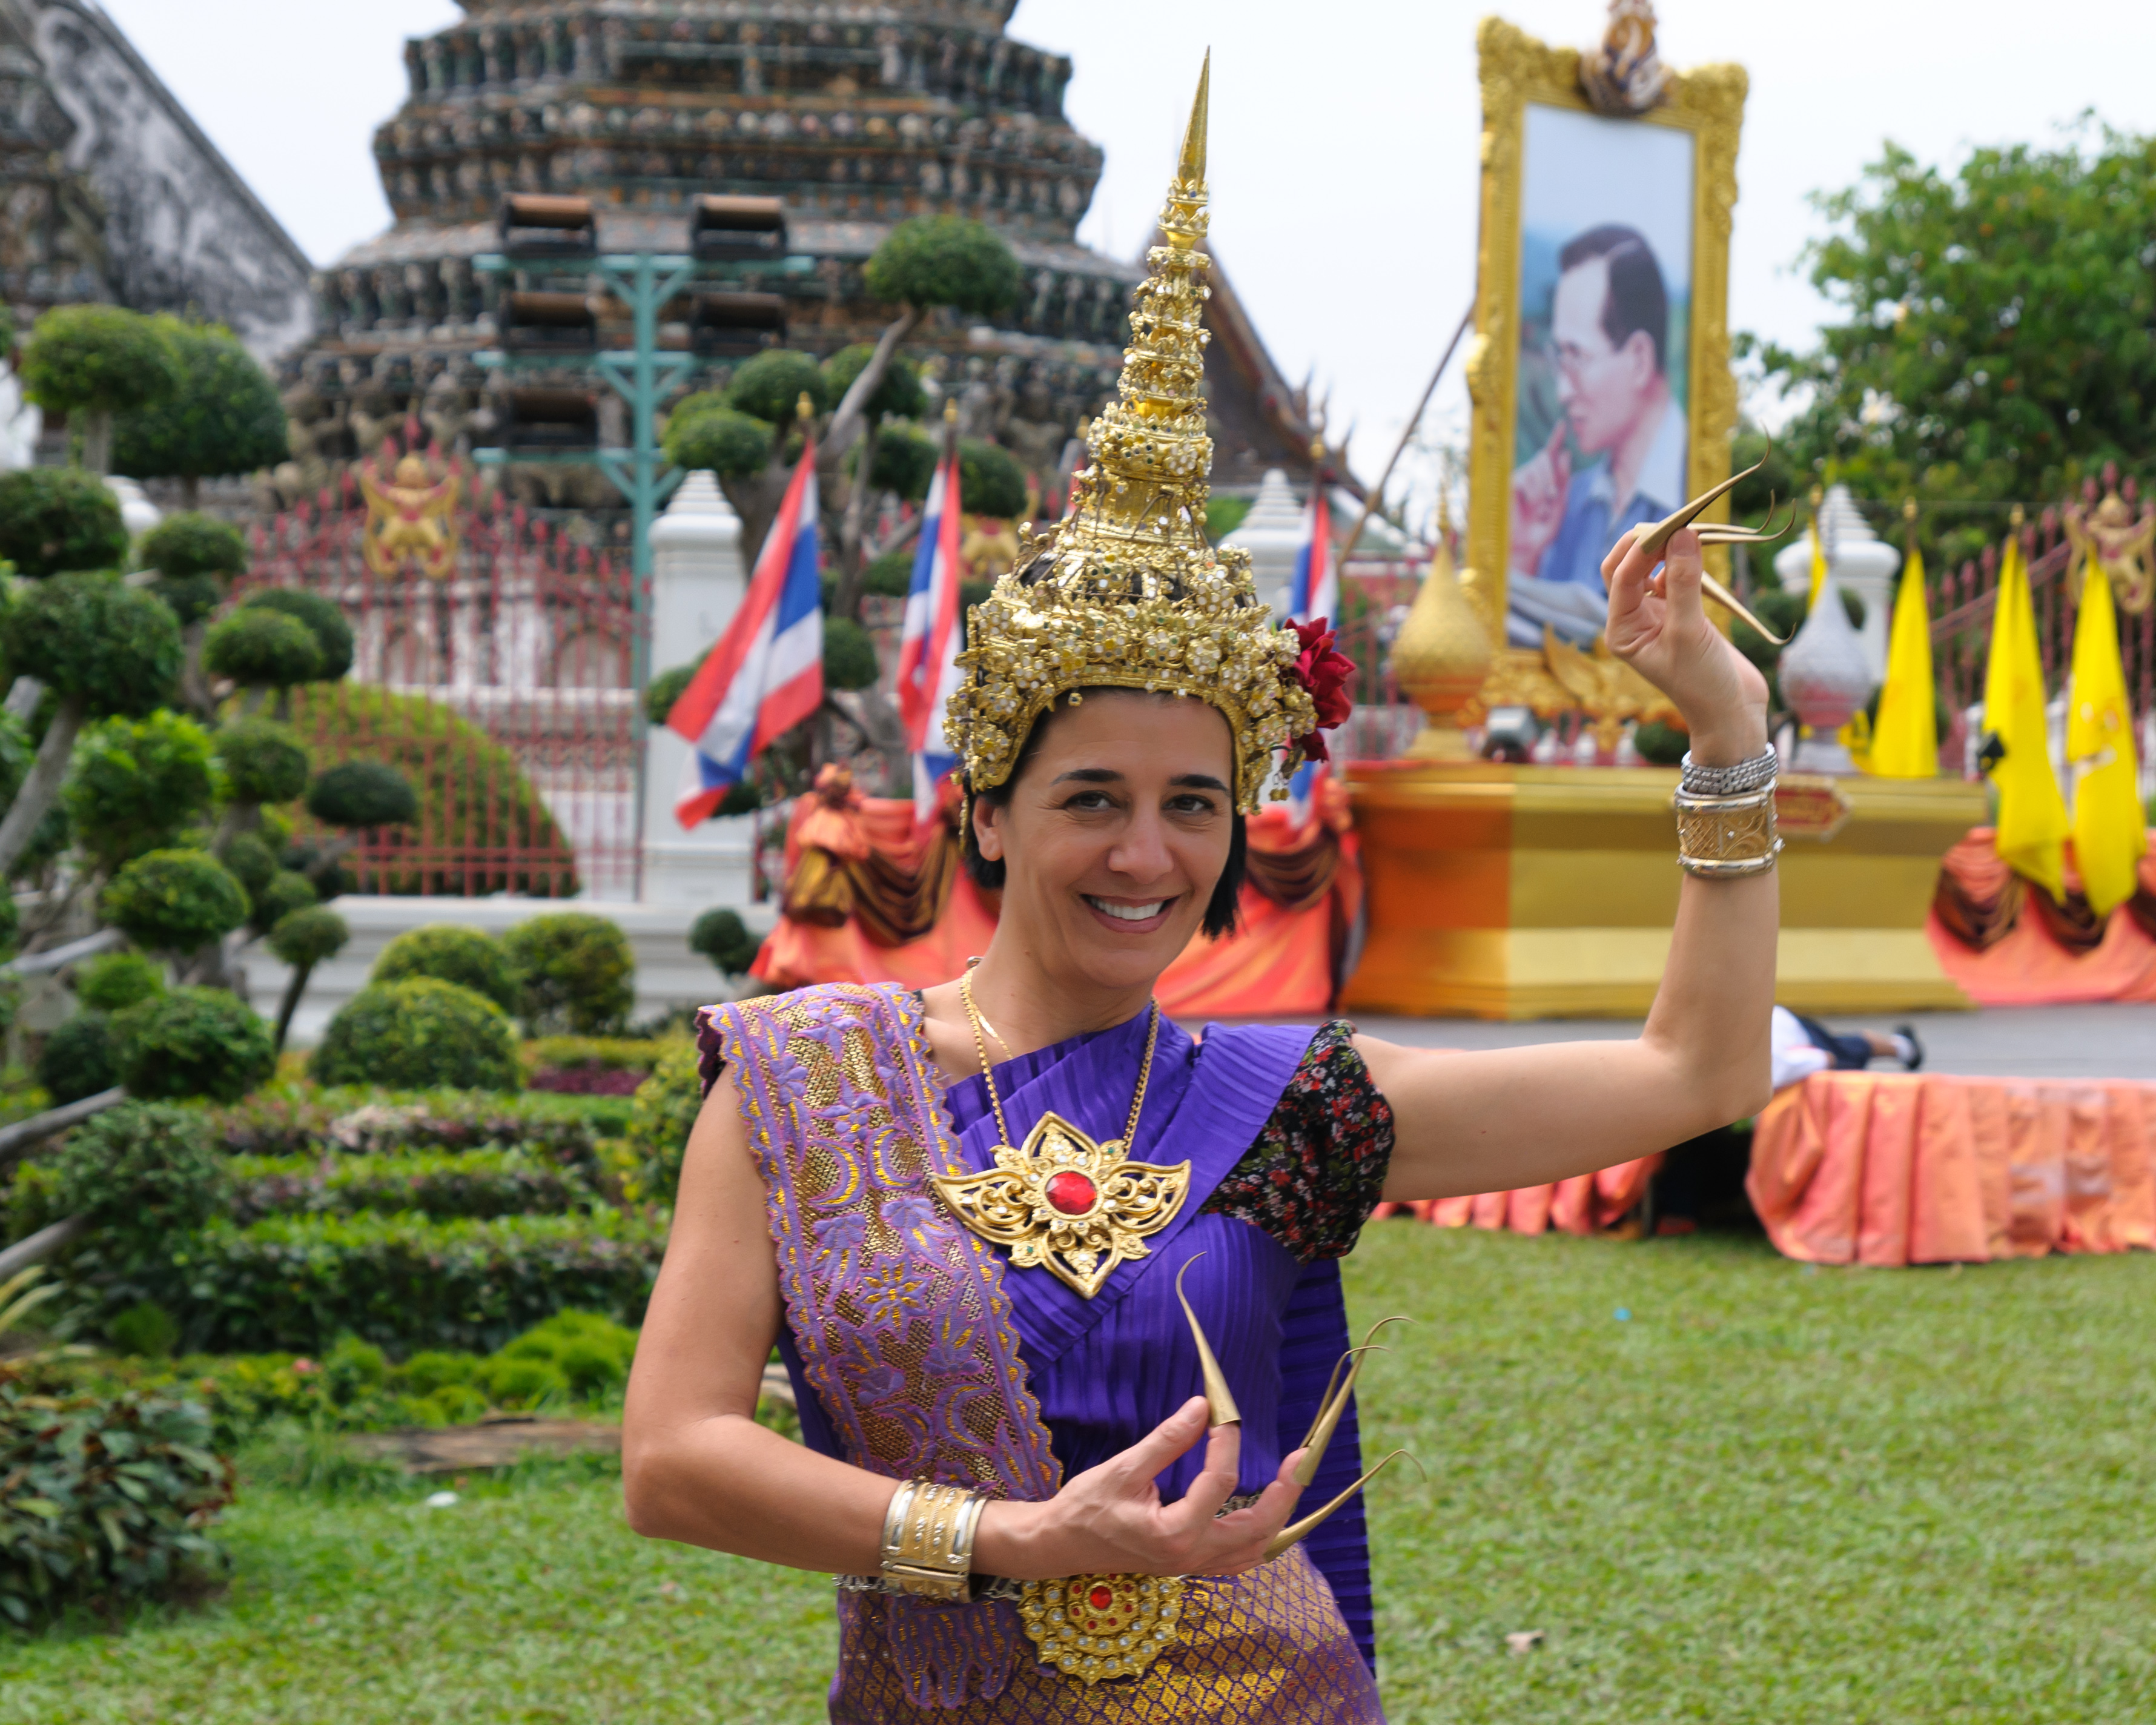
people, nikon, festival, temple, bangkok, d300, thailandia